Functionalized polyolefins

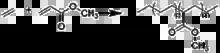
Copolymer via radical polymerization

Radical polymerization occurs with an olefin and a vinyl monomer. Since olefins are not very reactive, harsh conditions must be met in order for the polymerization to occur. Ethylene and ethyl acrylate can react together to perform free radical polymerization. In this process, boron trifluoride can be used as the protected group for the ethyl acrylate.